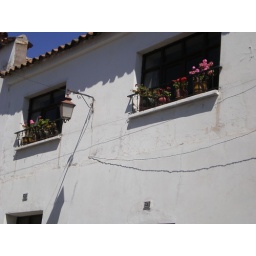
A residential window decorated with flowers in Sucre.